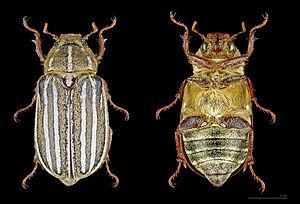
Polyphylla est un genre d'insectes coléoptères de la famille des Scarabaeidae, sous-famille des Melolonthinae, tribu des Melolonthini, sous-tribu des Melolonthina.